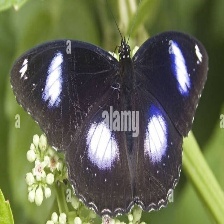
Species: DANAID EGGFLY
Butterfly family (ImageNet category): monarch